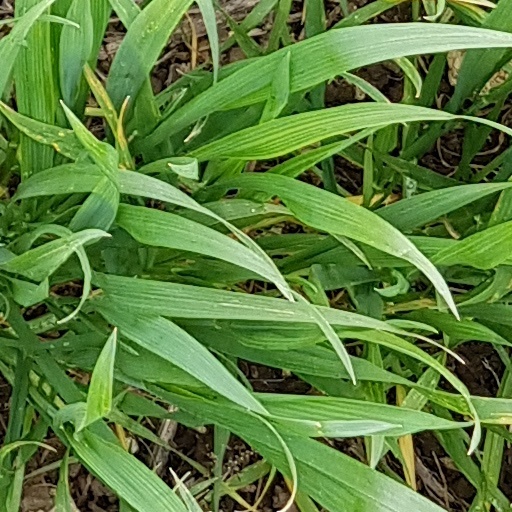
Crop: wheat